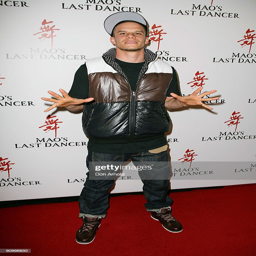
person arrives for the premiere .